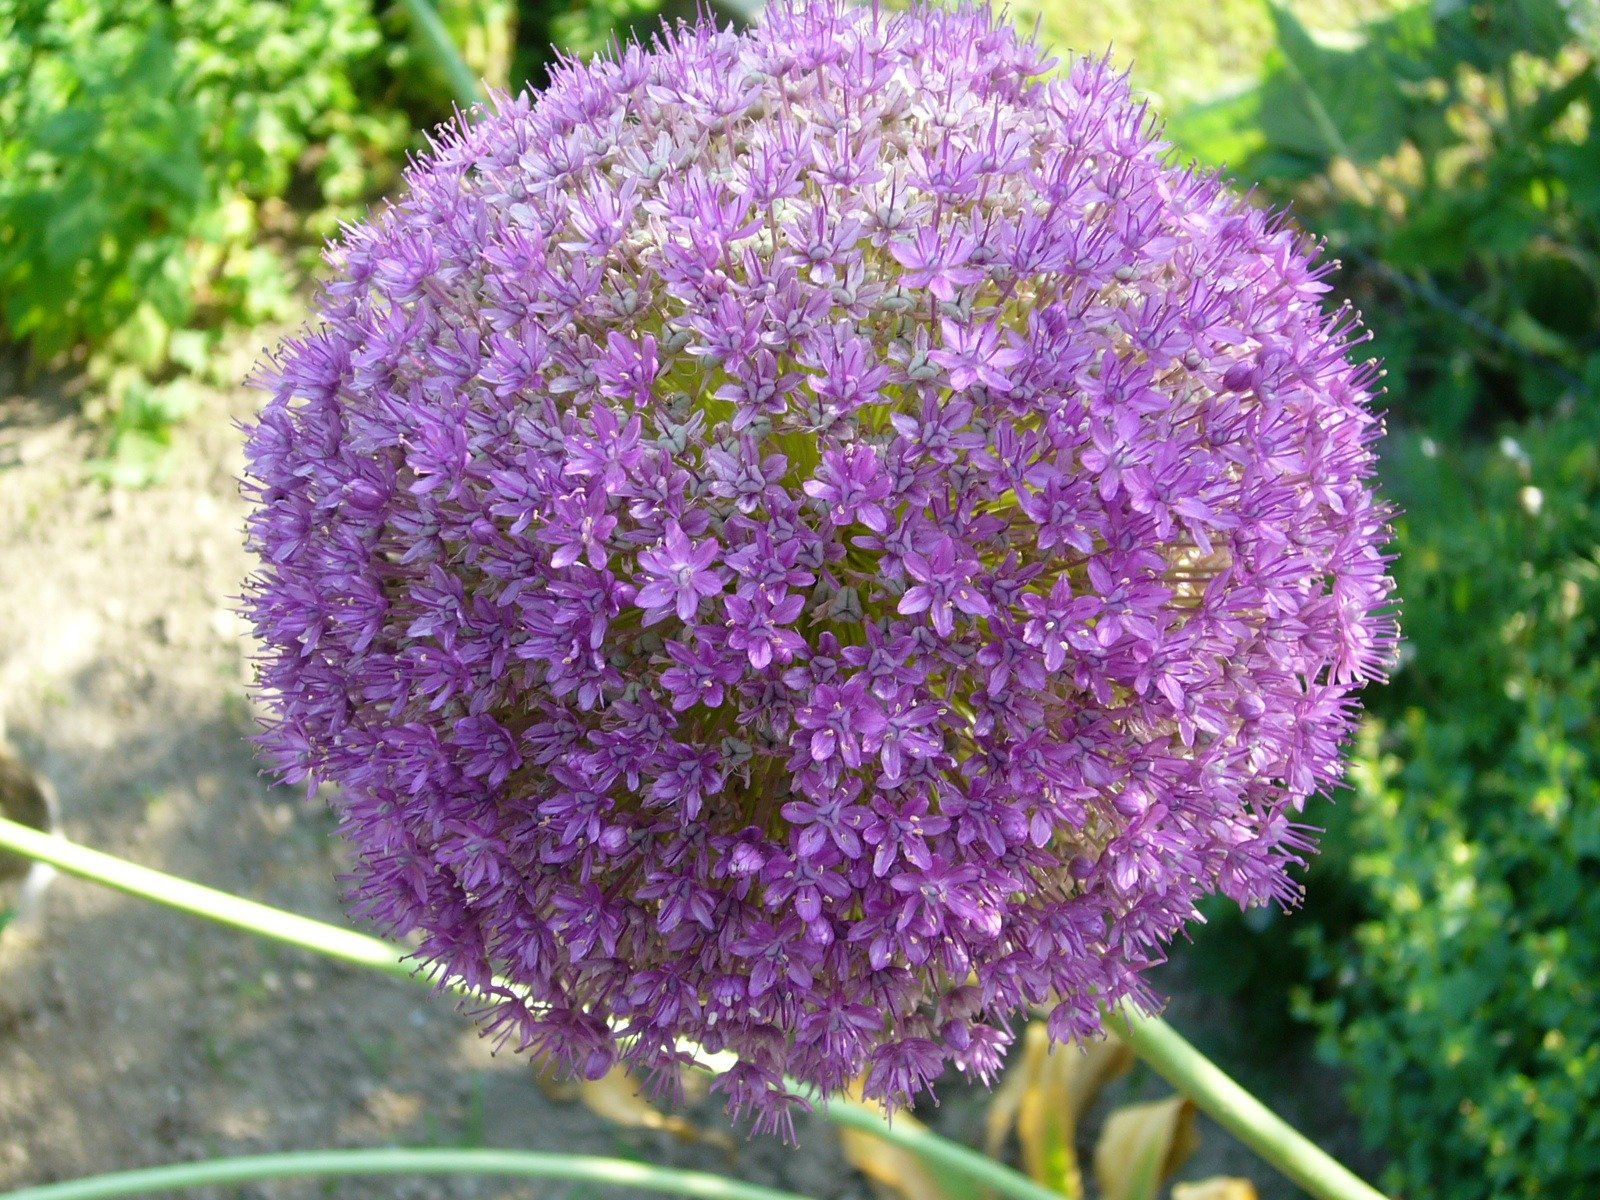
plant, meadow, flower, purple, herb, botany, garden, flora, onion, wildflower, flowering plant, annual plant, land plant, onion genus, english lavender, breckland thyme